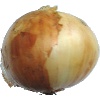
Label: white_onion